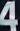
Number: 4